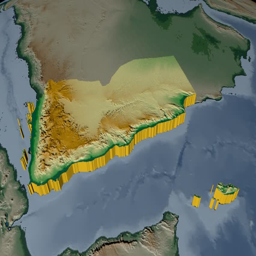
constitutional republic extruded on the world map .